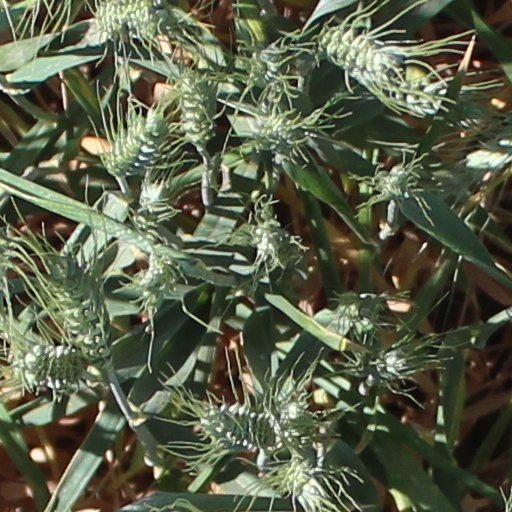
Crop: wheat